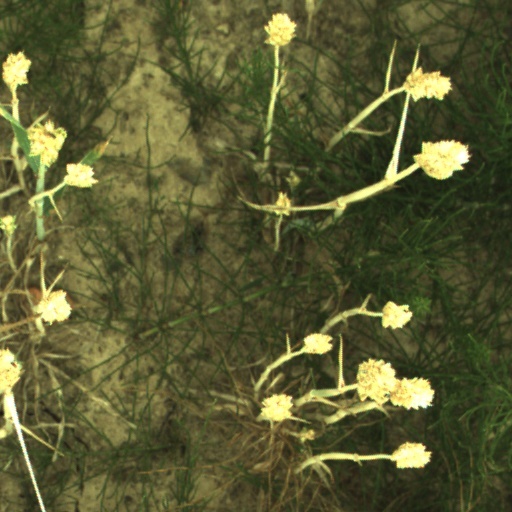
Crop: wheat